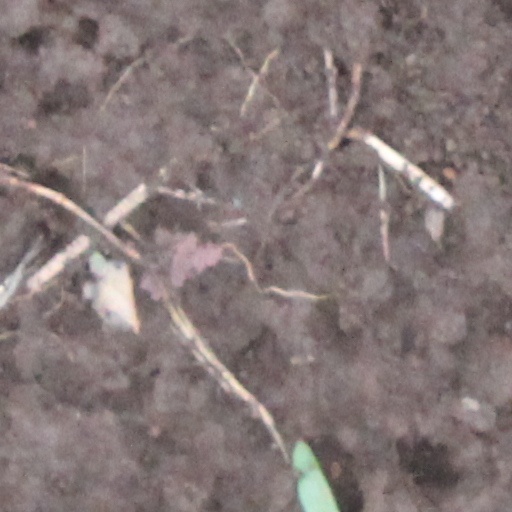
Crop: wheat